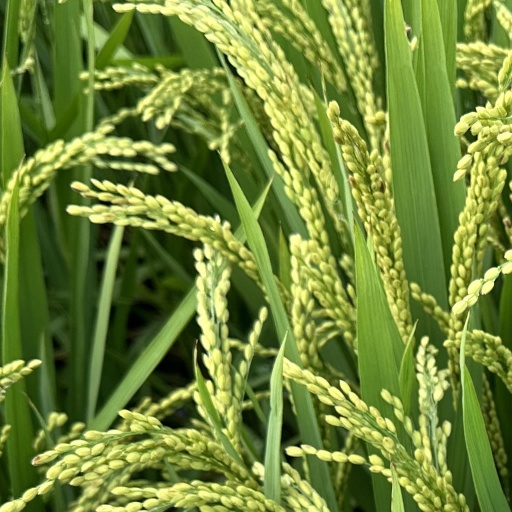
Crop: rice